Listen (Beyoncé song)

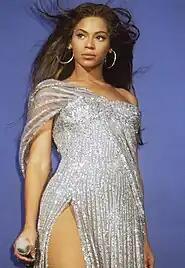
Beyoncé performing "Listen" during The Beyoncé Experience in Munich, Germany.

"Listen" was released as the lead single from the soundtrack album "". Beyoncé recorded an introduction to "Listen" entitled "Encore to the Fans"; the song alongside its introduction is featured on international editions of Beyoncé's second album "B'Day" as a hidden track. A Spanish version titled "Oye" was produced and released on the deluxe edition of "B'Day". On January 29, 2007, "Listen" was released as a CD single, containing its album and instrumental versions, in the United States. On January 19, 2007, it was serviced as a CD single in the United Kingdom, and several European countries, where a remix produced by Fraser T. Smith was later released on March 9, 2007.